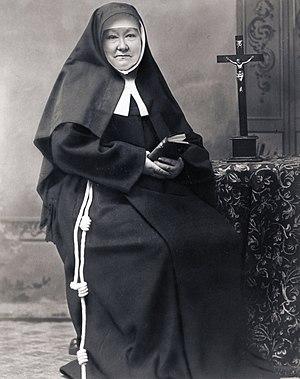
Cette liste de saints concerne les saints, bienheureux, et vénérables reconnus comme tels par l'Église catholique, ayant vécu au XXᵉ siècle. Sur cette période, l'Église a donné comme modèles évangéliques 152 saints et 2 038 bienheureux.
Cette page dresse la liste des personnes béatifiées par le pape François.
Marie Thérèse Bonzel est une religieuse allemande fondatrice et première supérieure des Pauvres sœurs Franciscaines de l'Adoration Perpétuelle. Elle est reconnue comme Bienheureuse par l'Église catholique.